Judgment of the Constitutional Court of Peru over the motion of confidence proposed on 17 November 2022

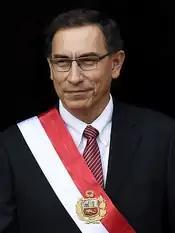
President Martín Vizcarra, whose dissolution of Congress was found legal by a previous Constitutional Court

On 30 September 2019, the then prime minister Salvador del Solar went to the Legislative Palace and raised a motion fo confidence to request the approval of law to reform the Constitutional Court nomination process. However, the Congress decided to postpone the vote of the amendment and appointed a new member to the Constitutional Court of Peru. Hours later, the Congress granted the motion of confidence.